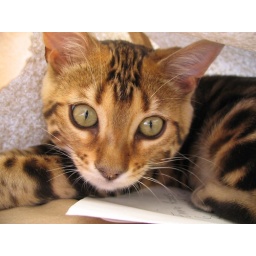
Sapphie hidding in a paper bag she stole :)